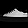
Label: Sneaker